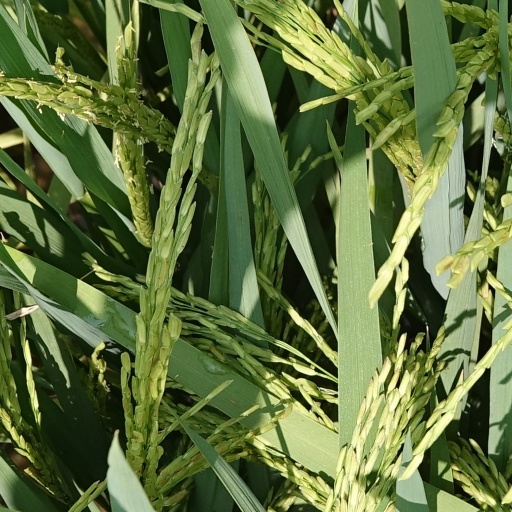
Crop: rice